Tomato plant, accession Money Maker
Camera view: bottom (45 deg); turntable rotation: 180 degrees
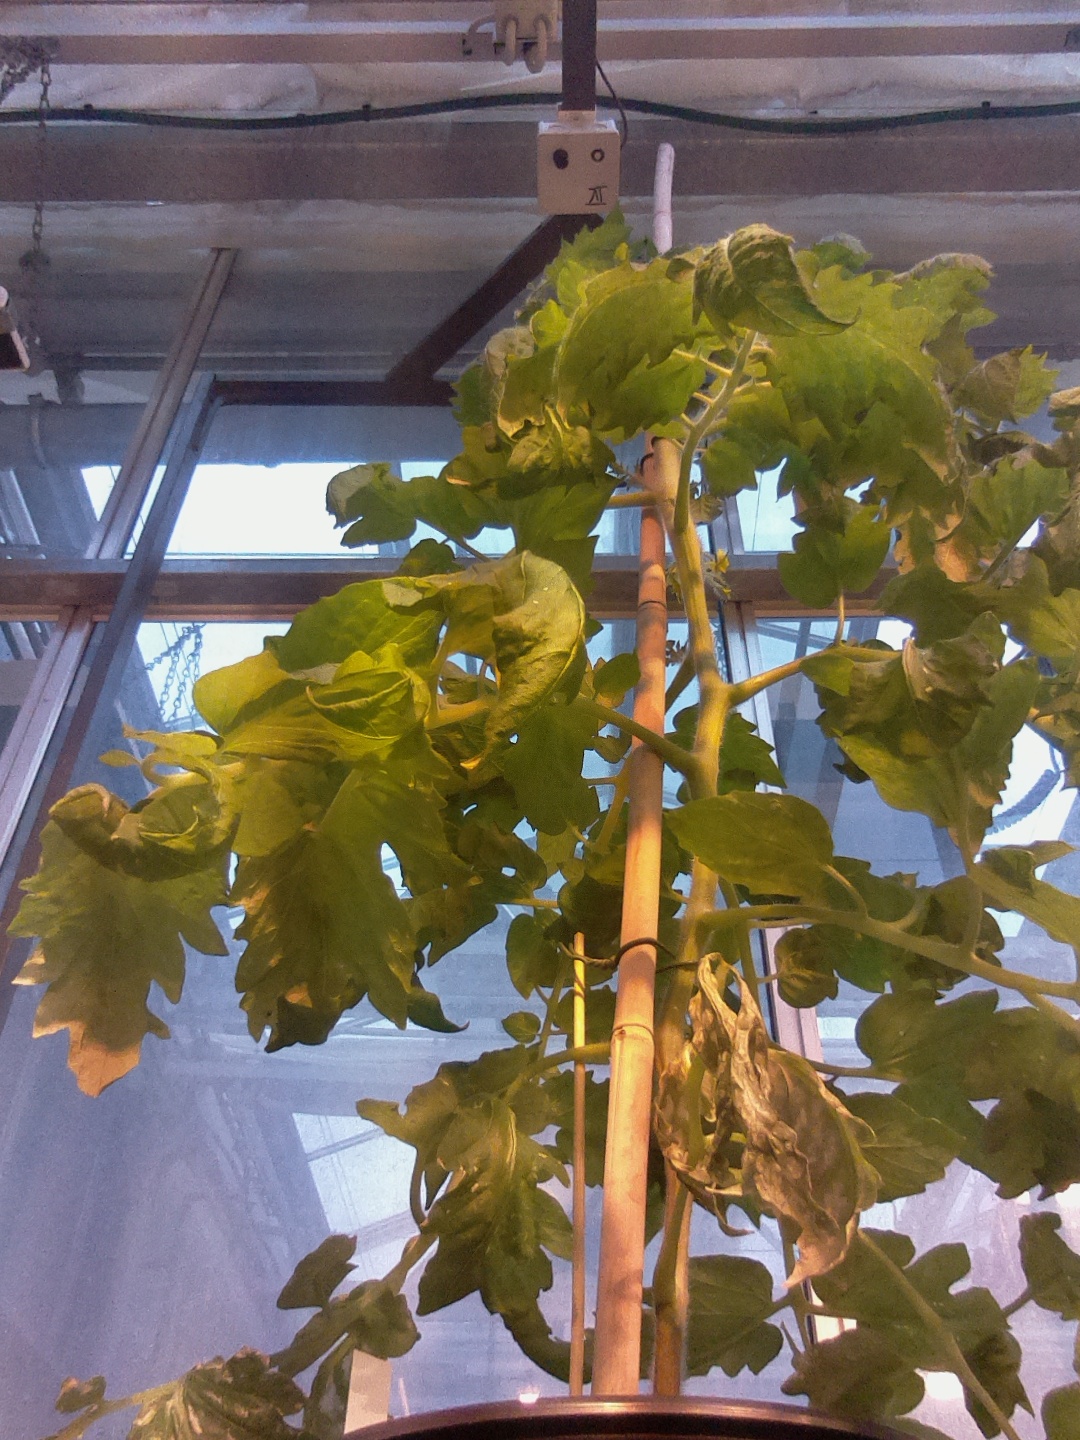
BBCH growth stage 69: End of flowering, 90%-100% of flowers open, more petals falling